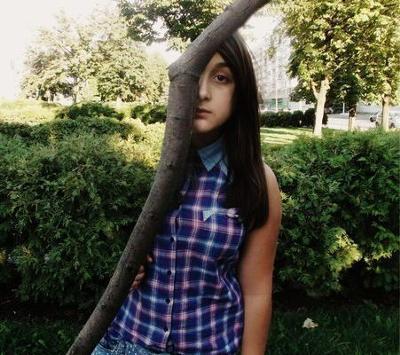
回答: あちら側の住人として言わせてもらうわ。あの子と付き合うと凶と出てるわ。...ちなみに私と付き合うと大吉みたいよ